Wicker Park (Chicago park)

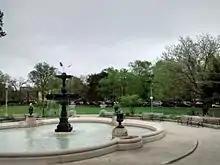
Wicker Park

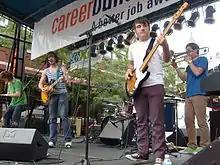
Concert at Wicker Park

Wicker Park is a 4.03 acre public urban park in the Wicker Park neighborhood of the West Town community and West Side district, in Chicago, Illinois. It is named after Charles G. Wicker and Joel H. Wicker.